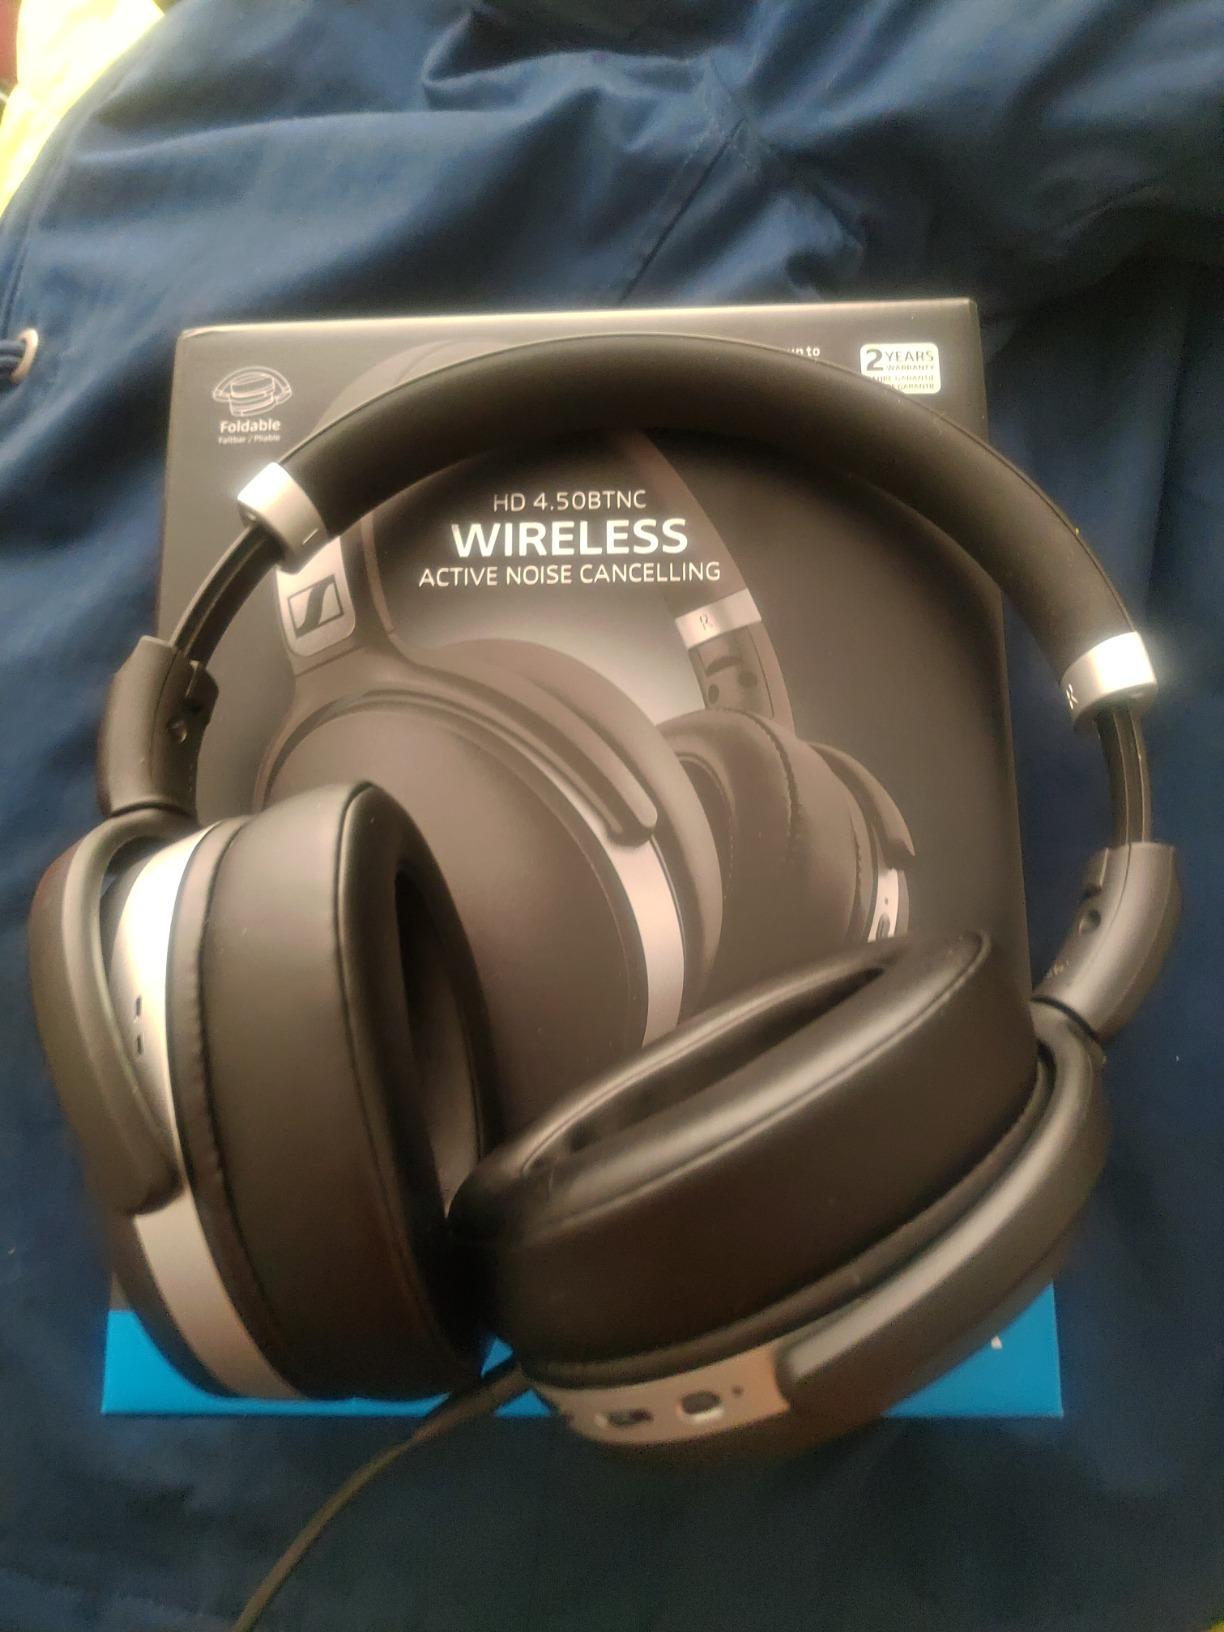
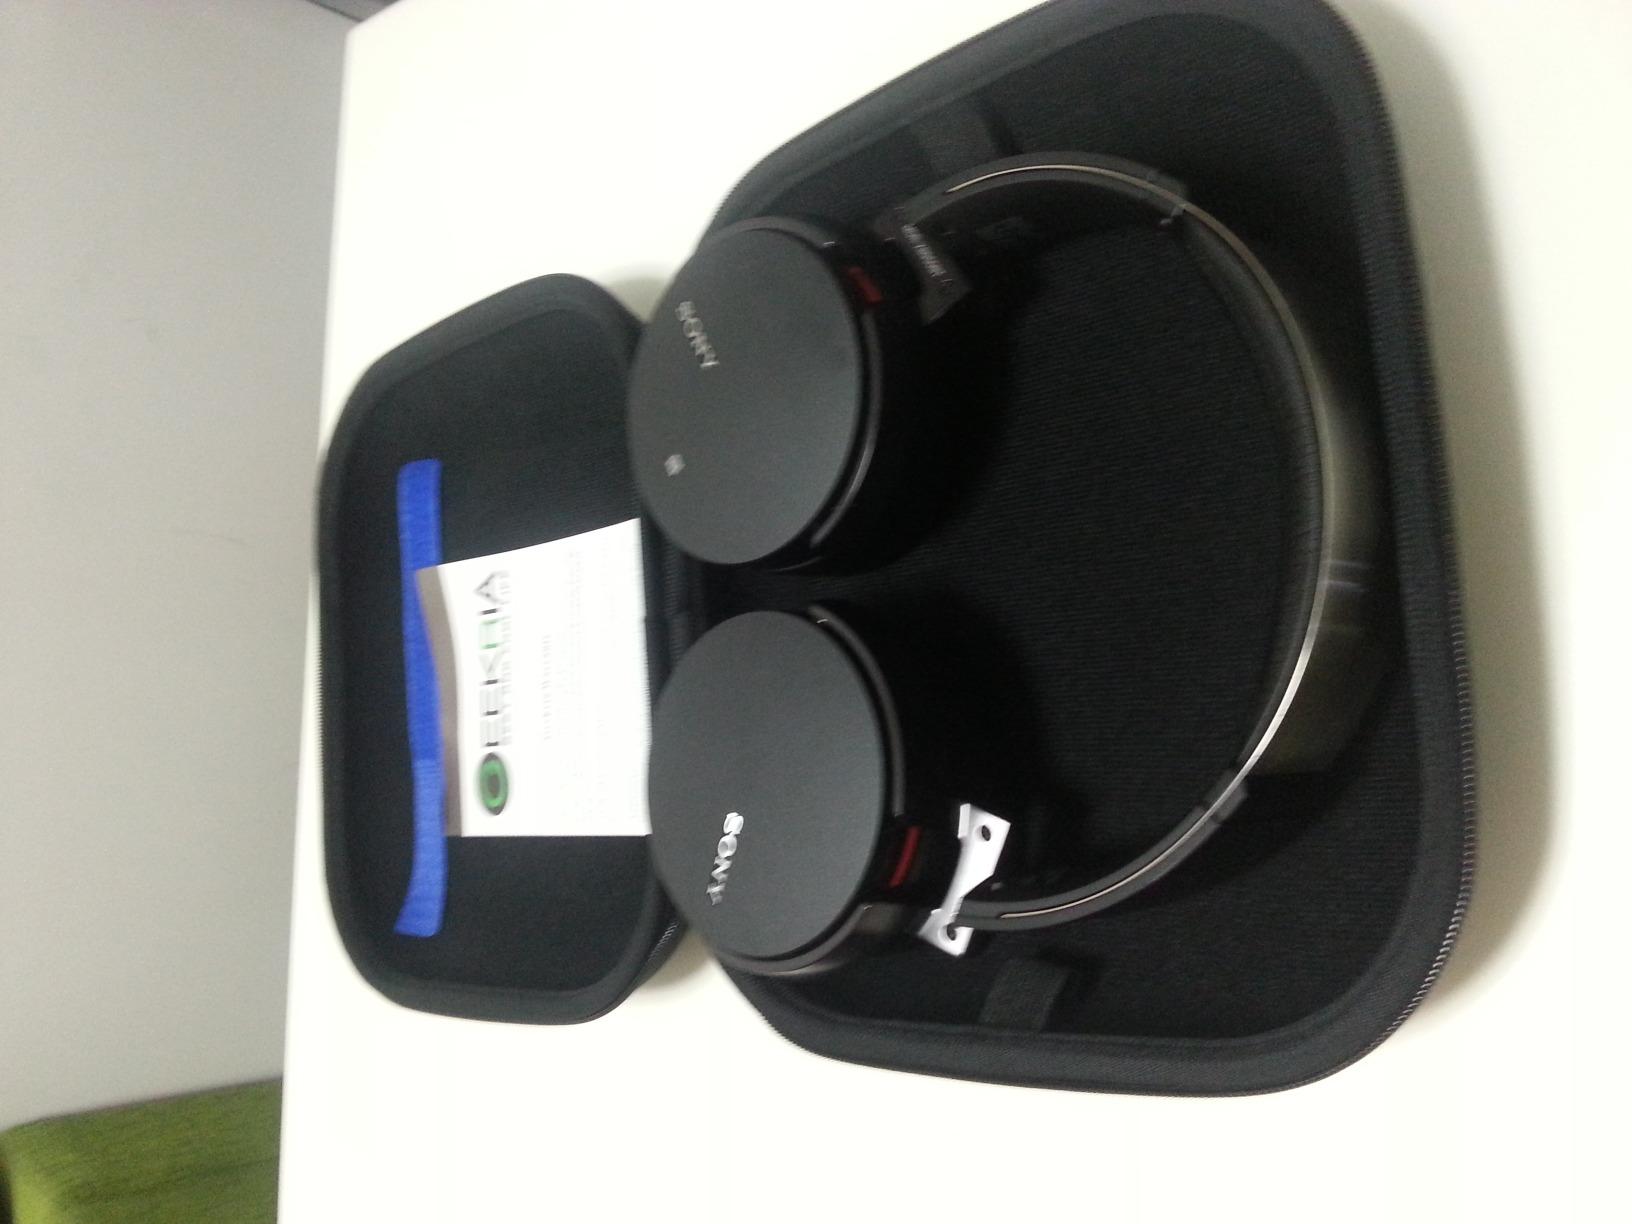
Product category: headphones
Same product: no